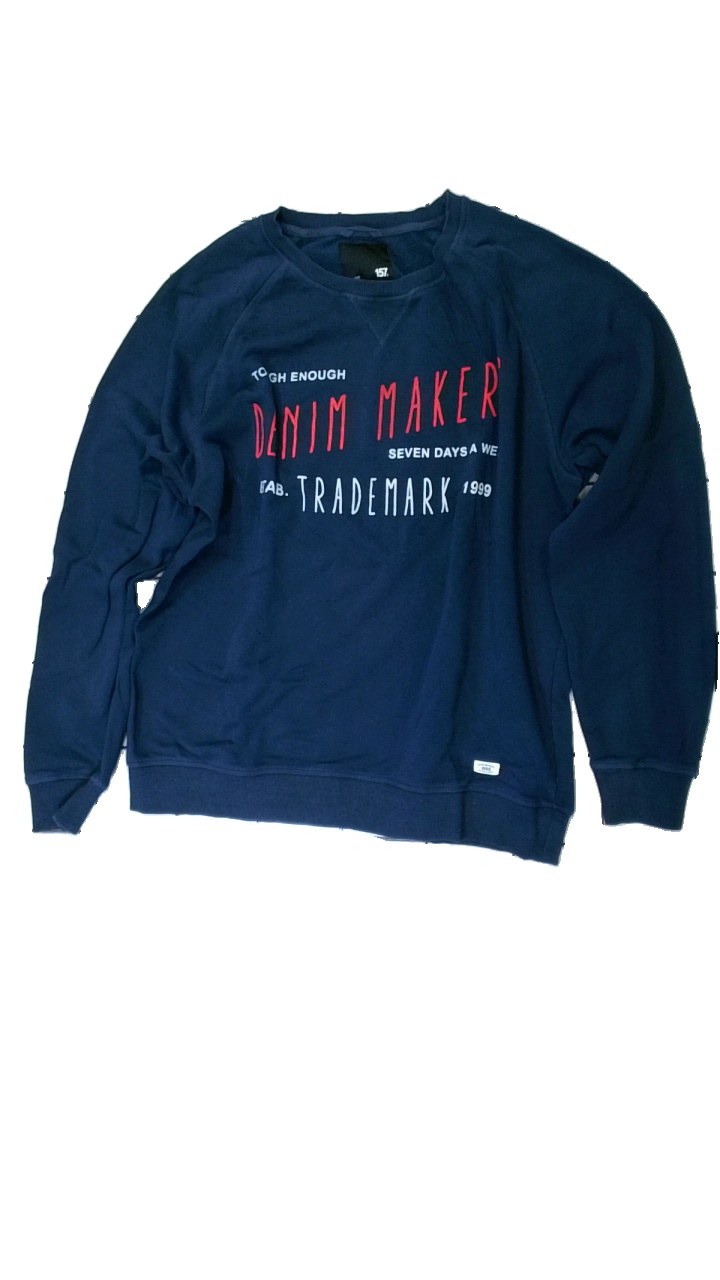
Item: Sweater (Men)
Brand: Lager 157
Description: blå tjocktröja med text fram, lite hårig i färgen
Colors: Blue, White, Red
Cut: Regular
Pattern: Other
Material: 84% cotton 16% polyester
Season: All
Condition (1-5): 4
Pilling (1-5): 5
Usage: Reuse
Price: <50